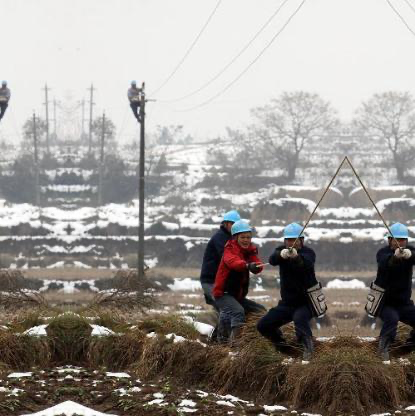
Objects in the image:
label: helmet
label: helmet
label: helmet
label: helmet